Presentation Brothers College, Cork

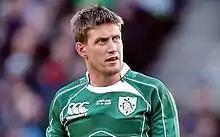
Ronan O'Gara, past pupil of PBC

The school offers both the Junior and Leaving Certificate cycles. The current curriculum teaches first years religion; Irish as L2; English as L1; mathematics; Latin; French as L2; German as L2; science; business studies; history ; geography; CSPE; SPHE; art; social education; ICT and physical education. In second year, the students may choose to drop two of the L2 foreign languages and choose between art and geography. From second year onwards, students do not study social education or ICT. Unusually for a private school, streaming is not used until third year.